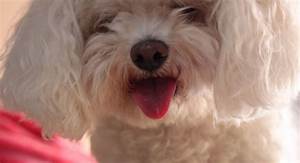
Label: cane